Purley, London

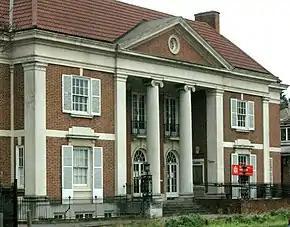
The former Purley Council Offices on Brighton Road, Purley. Now a residential development.

Purley grew rapidly in the 1920s and 1930s, providing spacious homes in a green environment. Northeast Purley stretches into the chalk hill spurs of the North Downs.